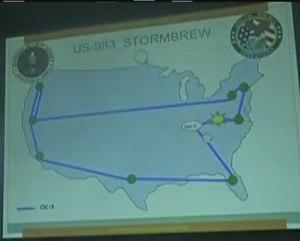
STORMBREW est un programme clandestin de surveillance de l'Internet de la National Security Agency. Le budget pour l'année fiscale 2013 de STORMBREW est de 46,06 millions US$, révélé la même année à la suite de fuites du lanceur d'alerte Edward Snowden.